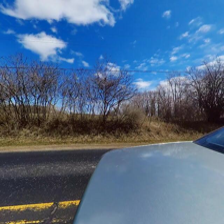
Label: streetView